Ball-up

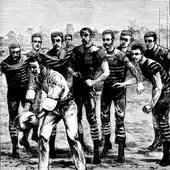
Boundary-throw in during a Carlton and South Melbourne match in 1882.

A boundary throw-in occurs to restart play after the ball goes out of bounds. The boundary umpire stands at the point where the ball went out of bounds, back turned the players, and flings the ball high and backwards over his head towards the ruck contest; the ball spins end-over-end. The same rules governing the ruck contest itself apply equally to a boundary throw-in as a ball-up.